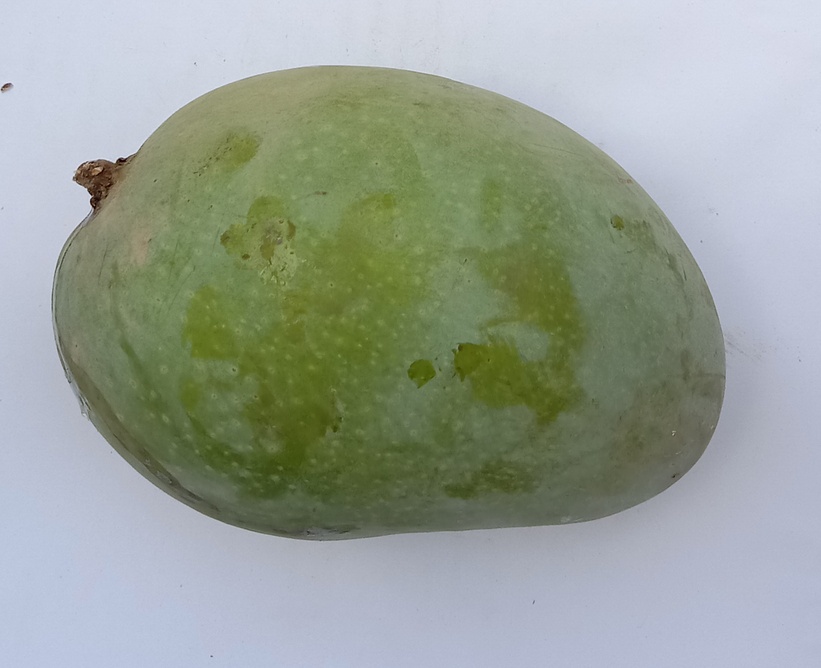
Mango variety: Fajri